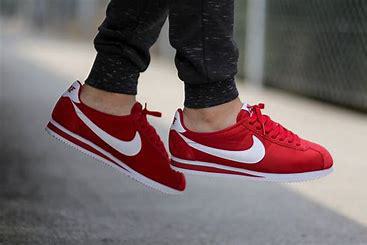
Brand: Nike
Model: Classic Cortez Nylon